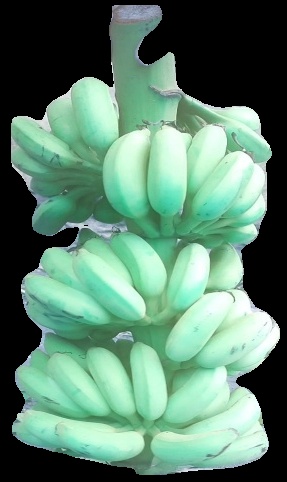
Variety: elakki-bale
Grade: grade2